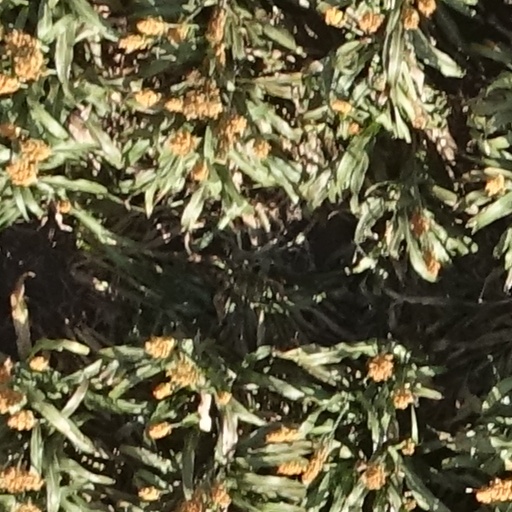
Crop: sorghum